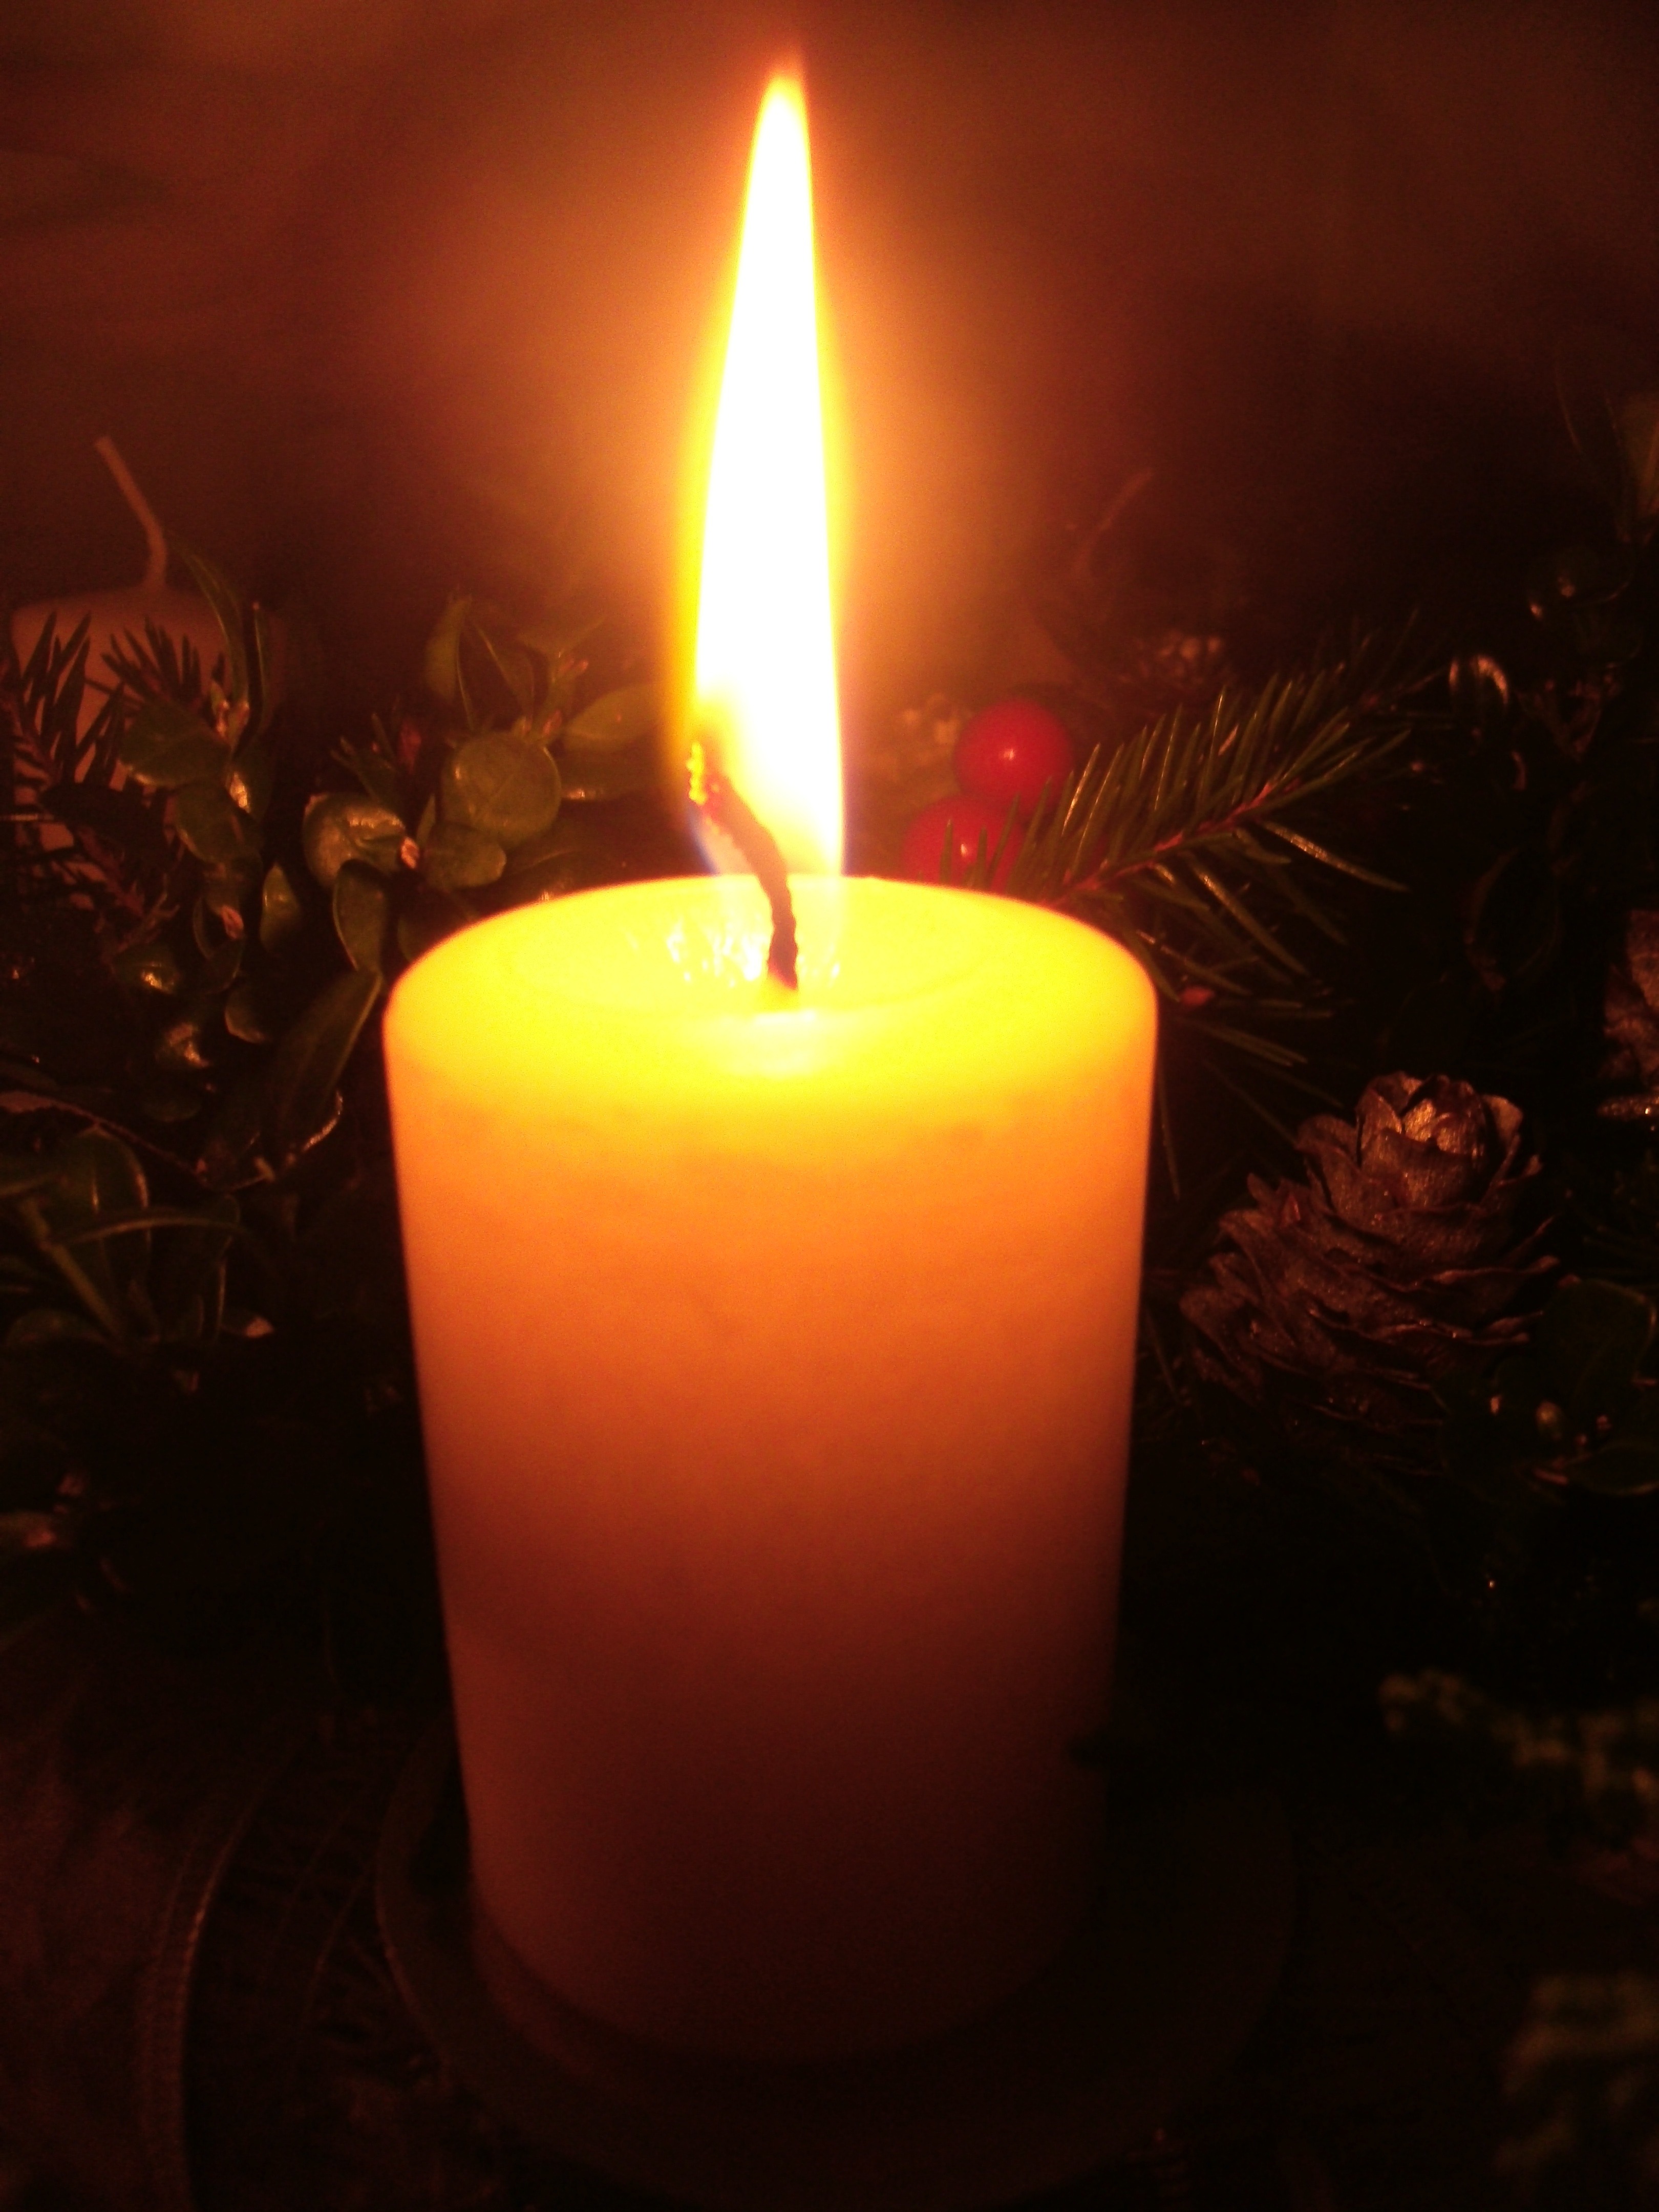
winter, light, flame, fire, darkness, yellow, candle, christmas, lighting, decor, advent, holidays, flameless candle